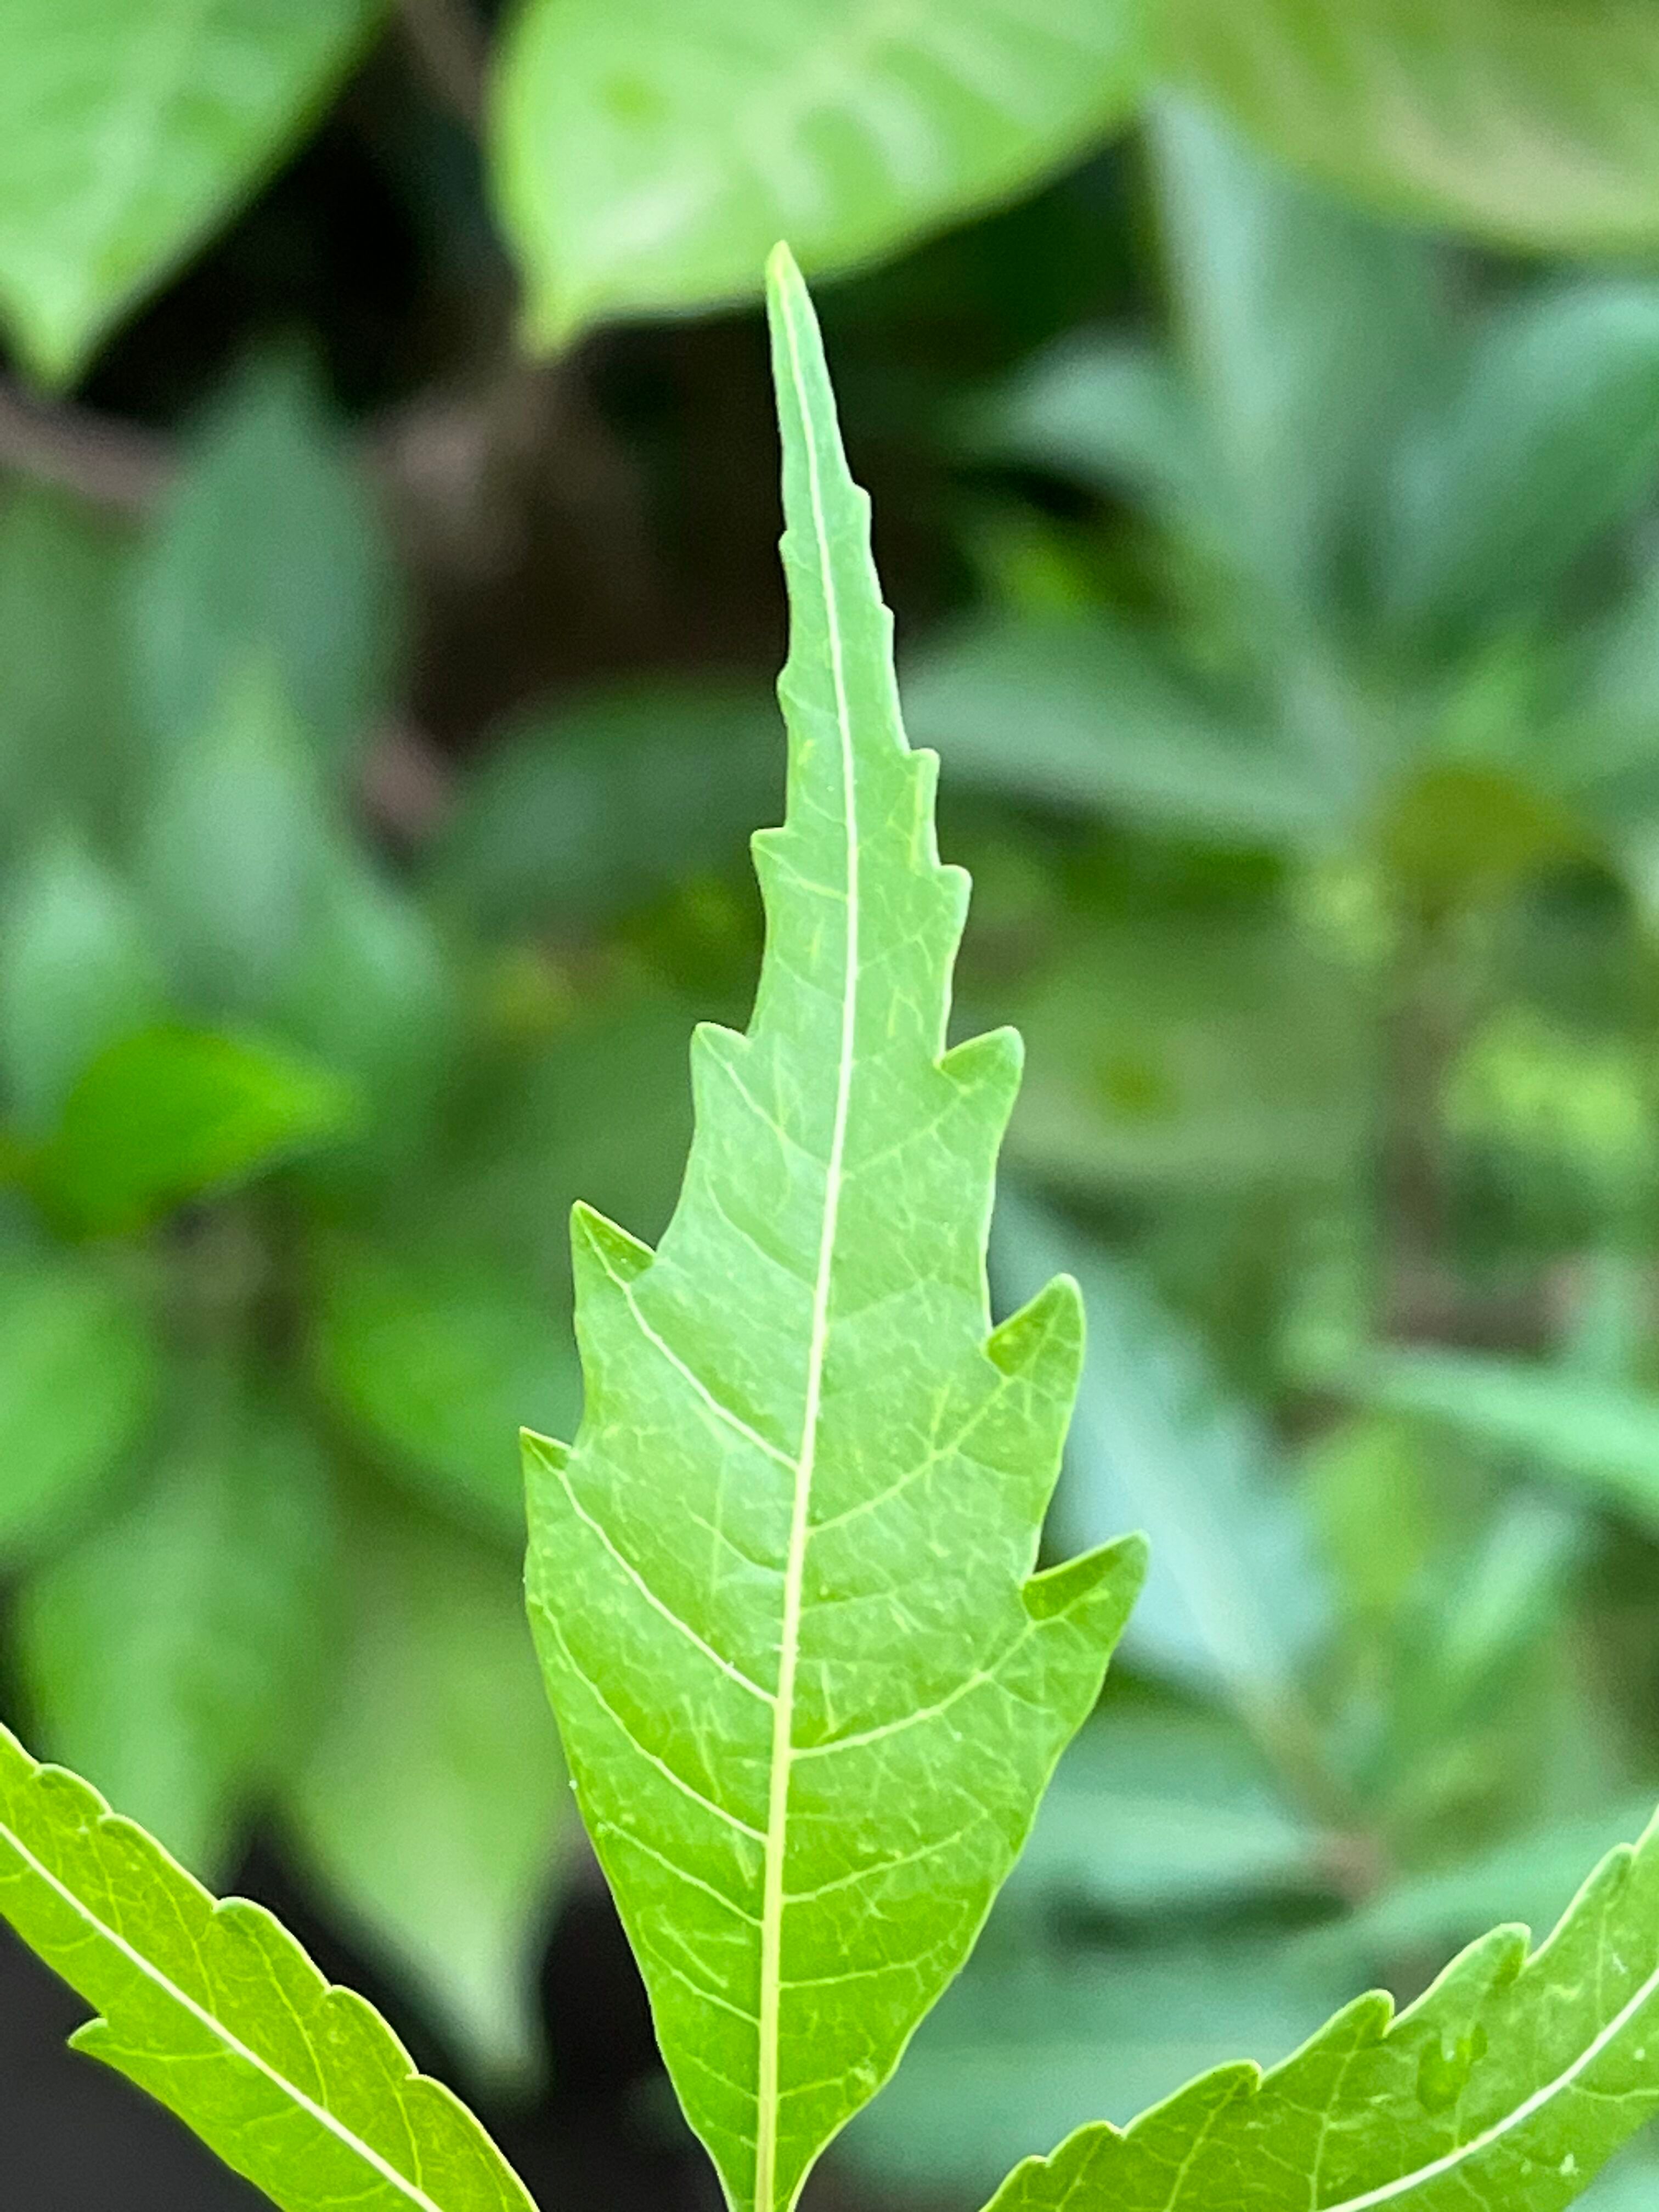
Plant species: azadirachta-indica